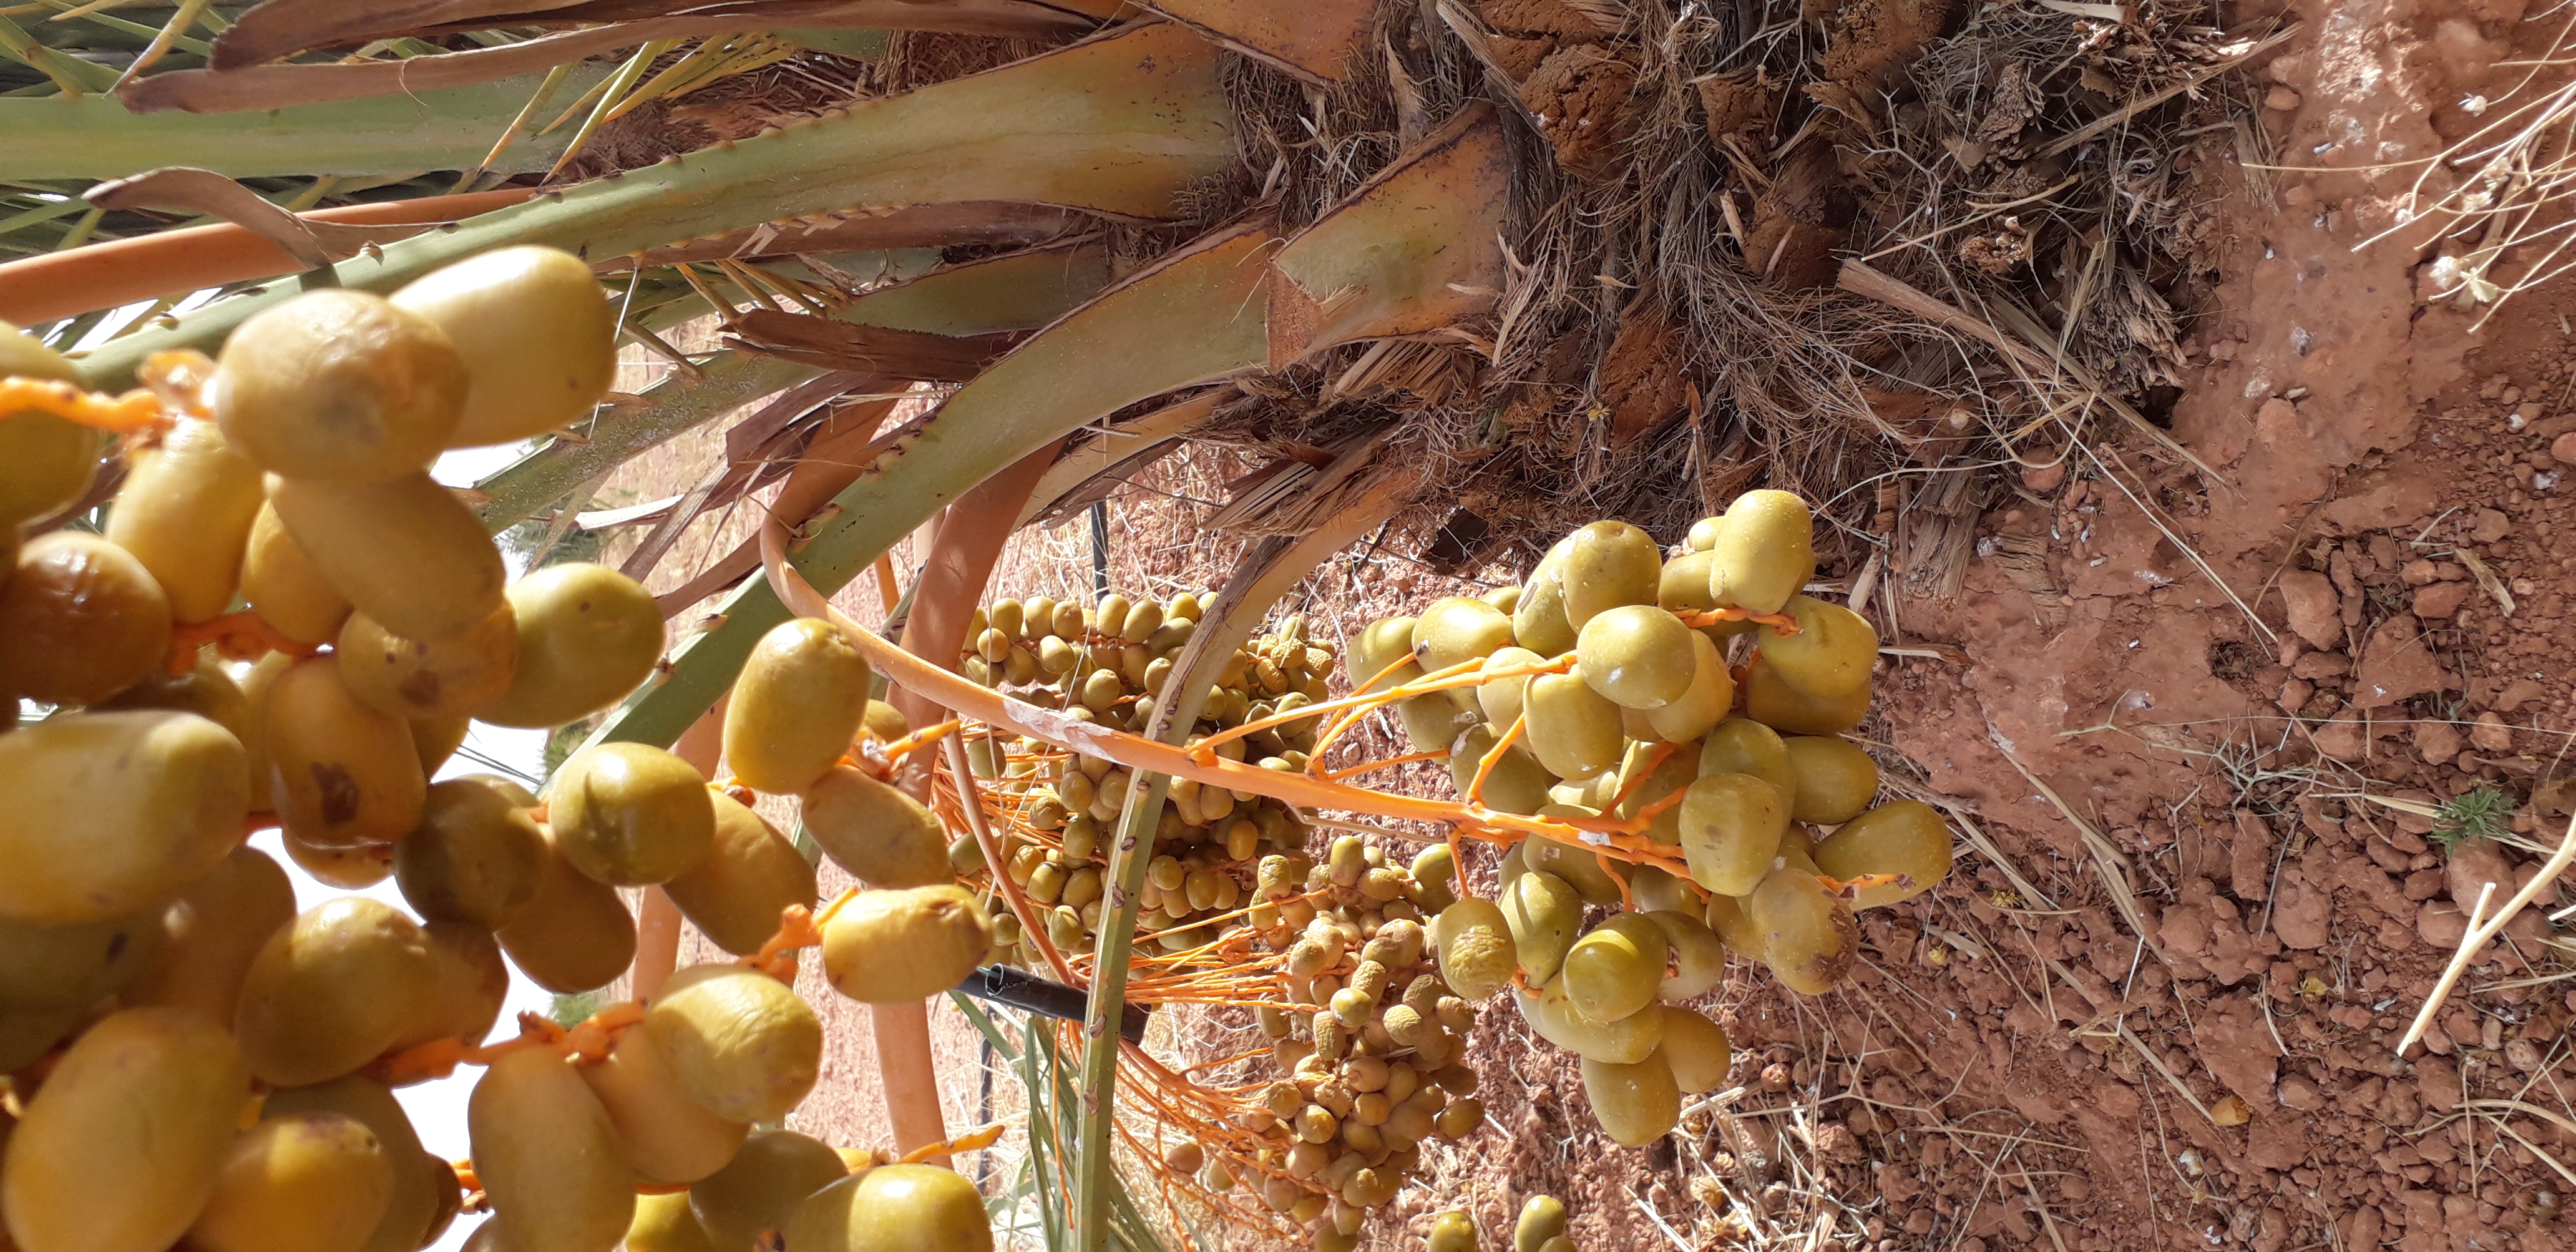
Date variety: Boufagous